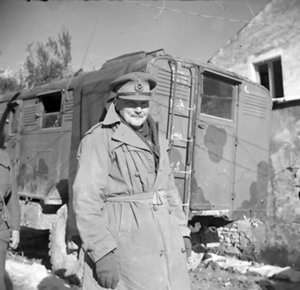
Bernard Freyberg
Generalløjtnant Bernard Cyril Freyberg, 1. Baron Freyberg VC, GCMG, KCB, KBE, DSO med tre bjælker var en britisk født newzealandsk Victoria Cross modtager og soldat, som senere blev generalguvernør over New Zealand.